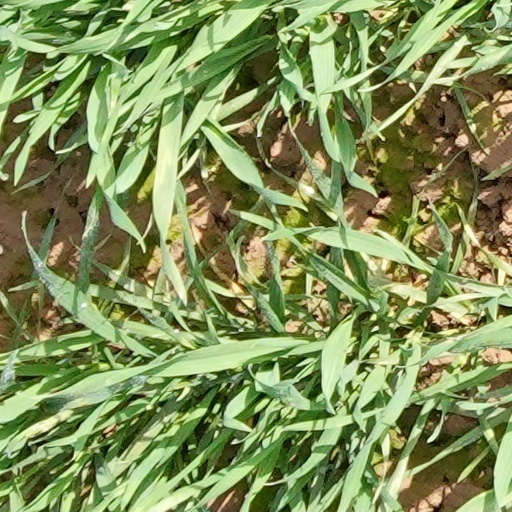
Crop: wheat